Björk

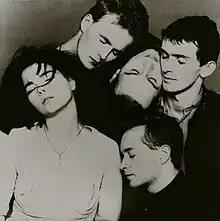
Björk in a publicity photo with The Sugarcubes in 1988

At the end of that year, the Sugarcubes signed with One Little Indian. Their first English single, "Birthday", was released in the United Kingdom on 17 August 1987; a week later, it was declared single of the week by "Melody Maker". The Sugarcubes also signed a distribution deal with Elektra Records in the United States and recorded their first album, "Life's Too Good", which was released in 1988. After the release of the album, Eldon and Björk divorced soon after the birth of their child despite being in the same group. The album went on to sell more than one million copies worldwide. Björk contributed as a background vocalist on 1987 album "Loftmynd" by Megas, for whom she provided background vocals also on his subsequent album, "Höfuðlausnir" (1988), and "Hættuleg hljómsveit & glæpakvendið Stella" (1990).